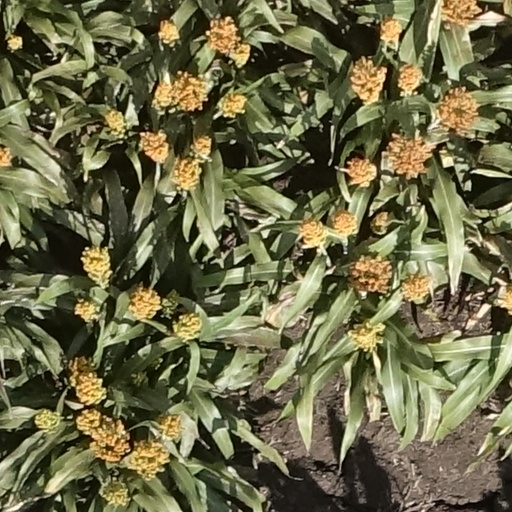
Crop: sorghum